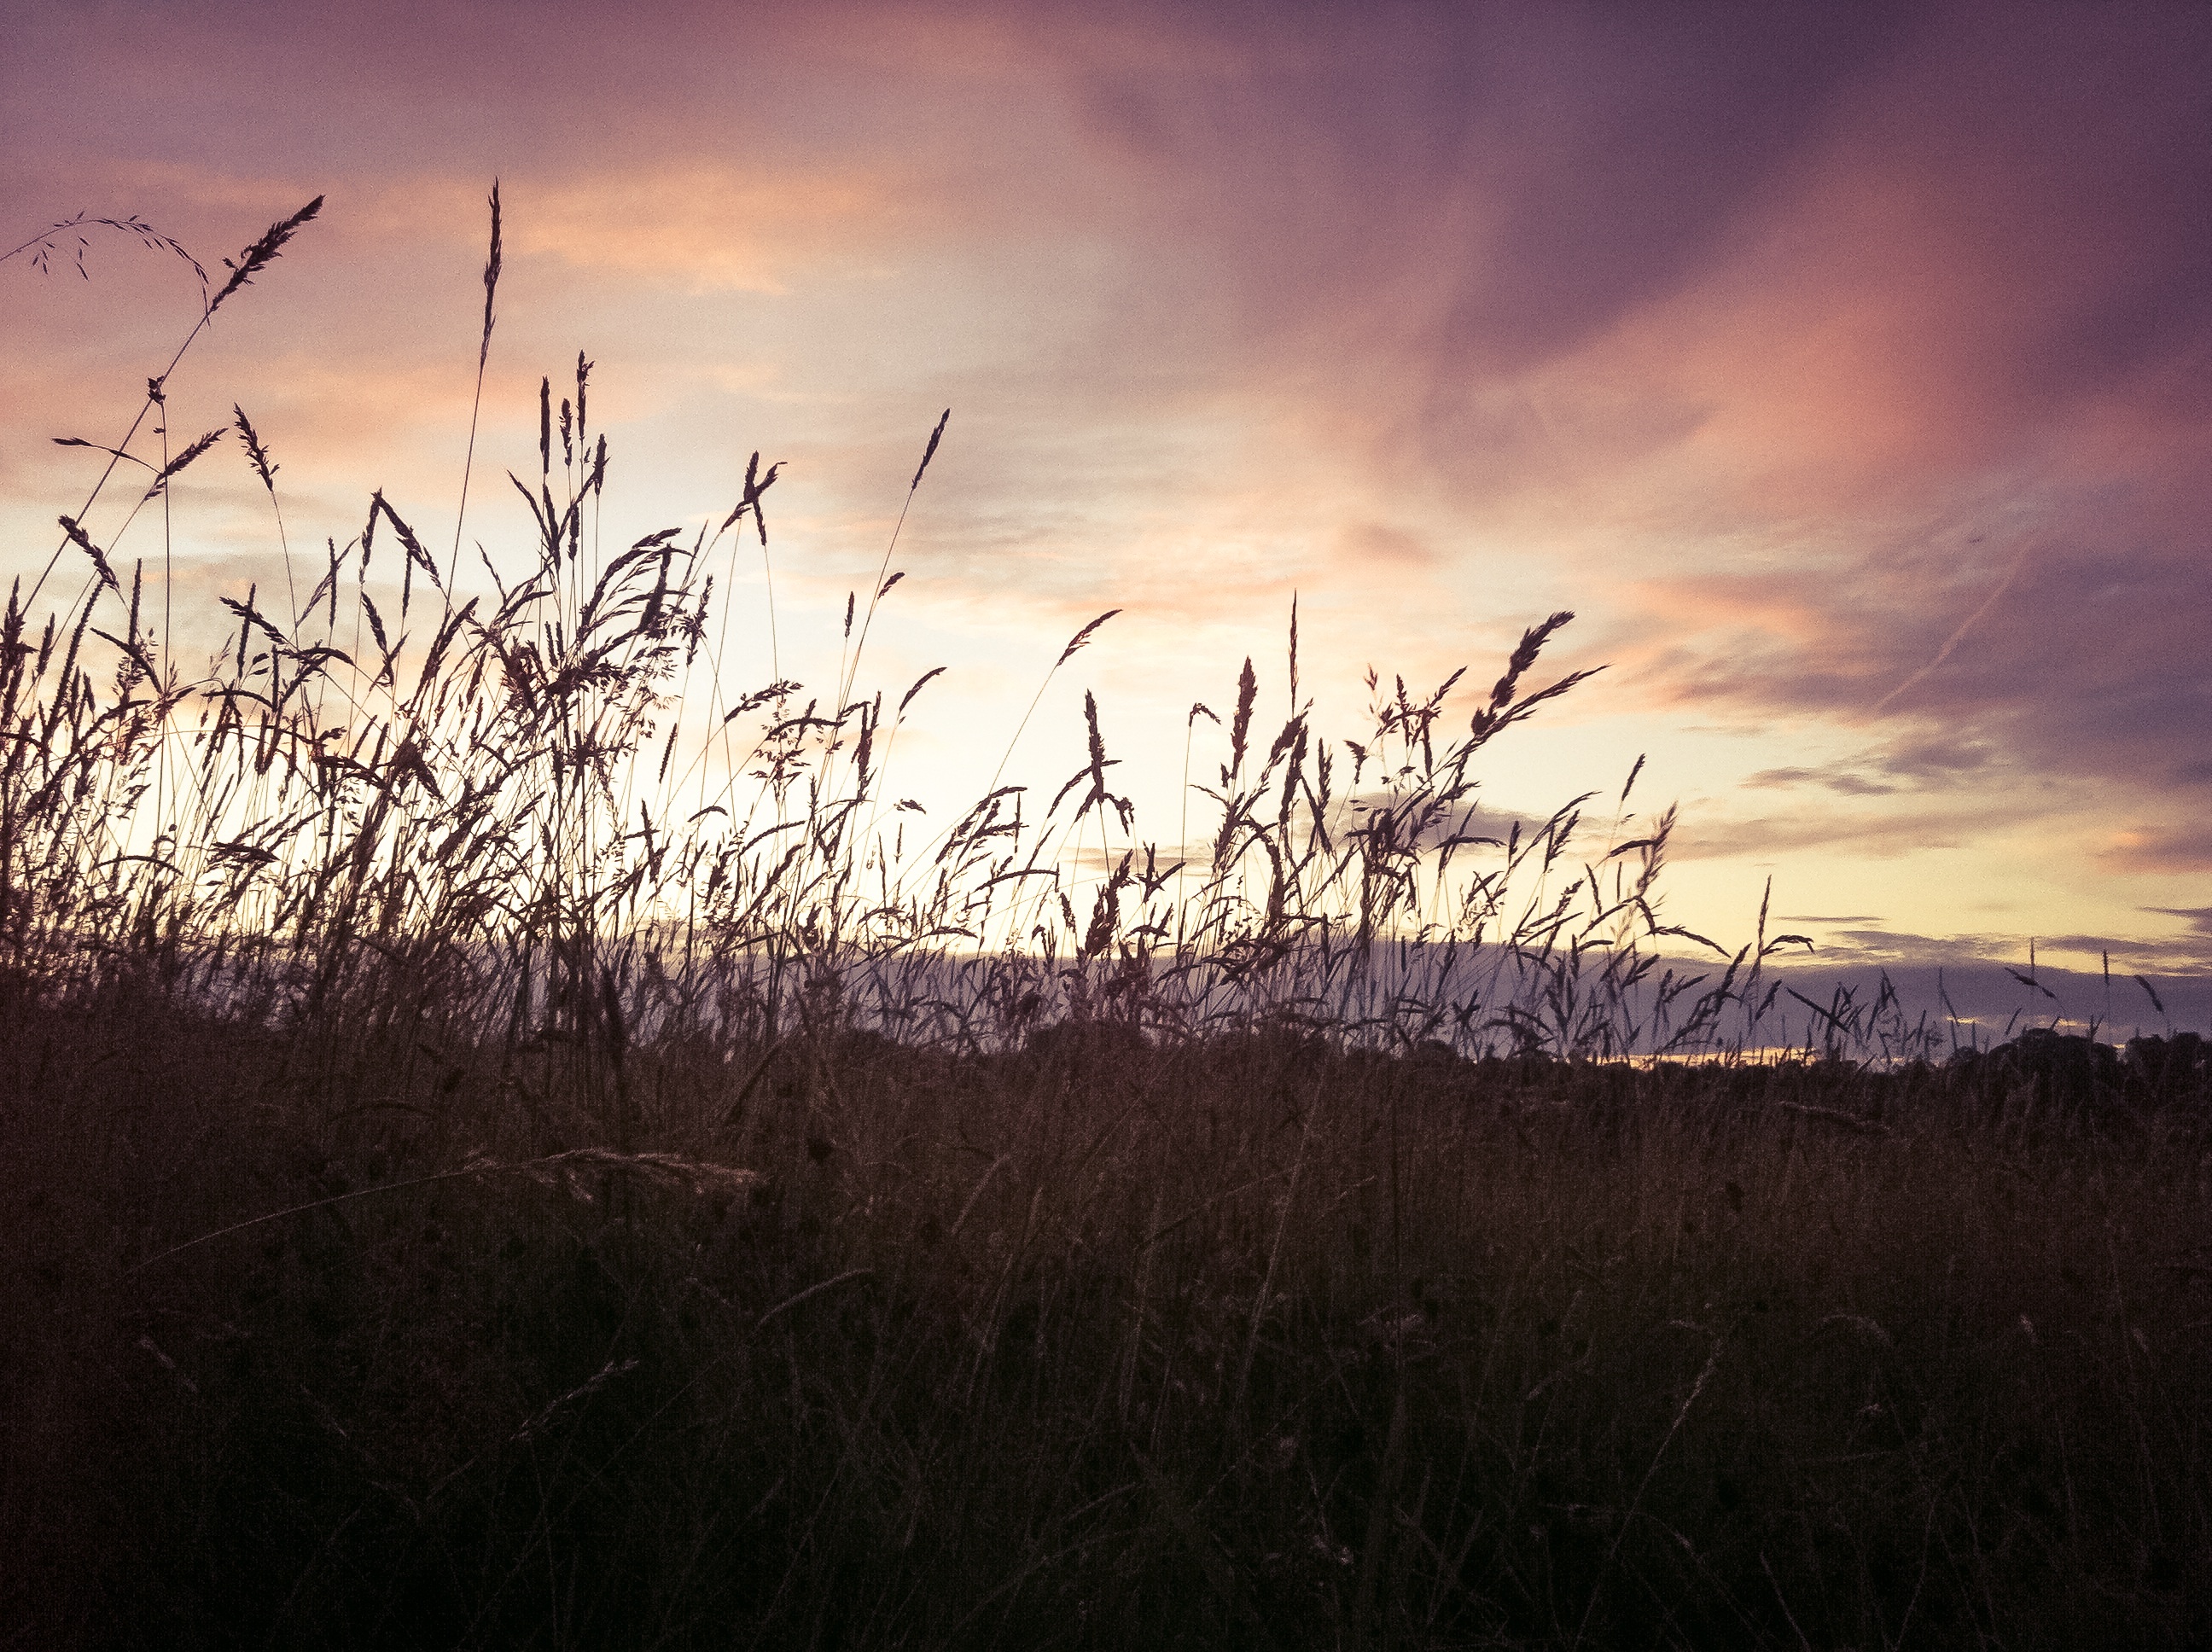
nature, grass, horizon, silhouette, cloud, sky, sun, sunrise, sunset, mist, field, prairie, sunlight, morning, wind, dawn, summer, dusk, evening, autumn, atmospheric phenomenon, grass family